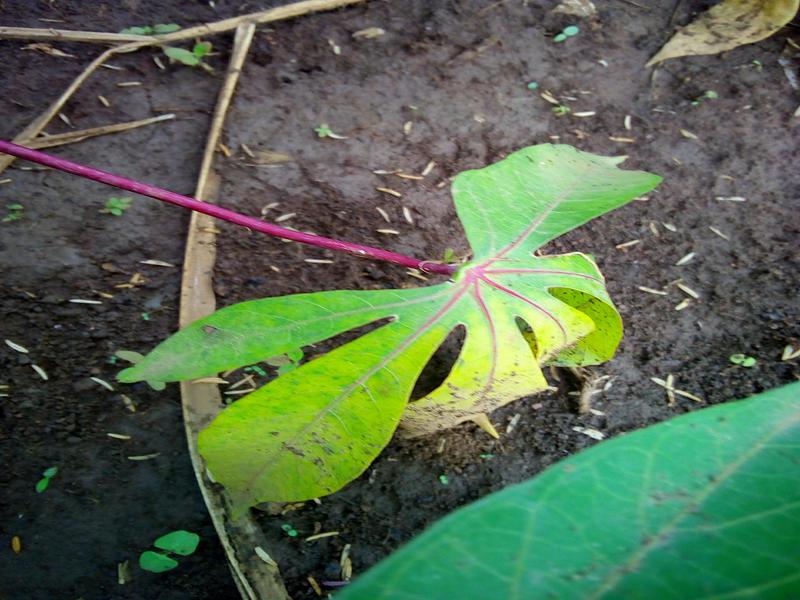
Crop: cassava
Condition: bacterial_blight